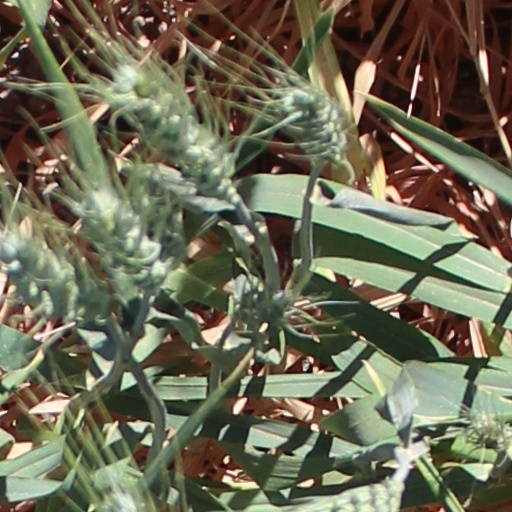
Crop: wheat